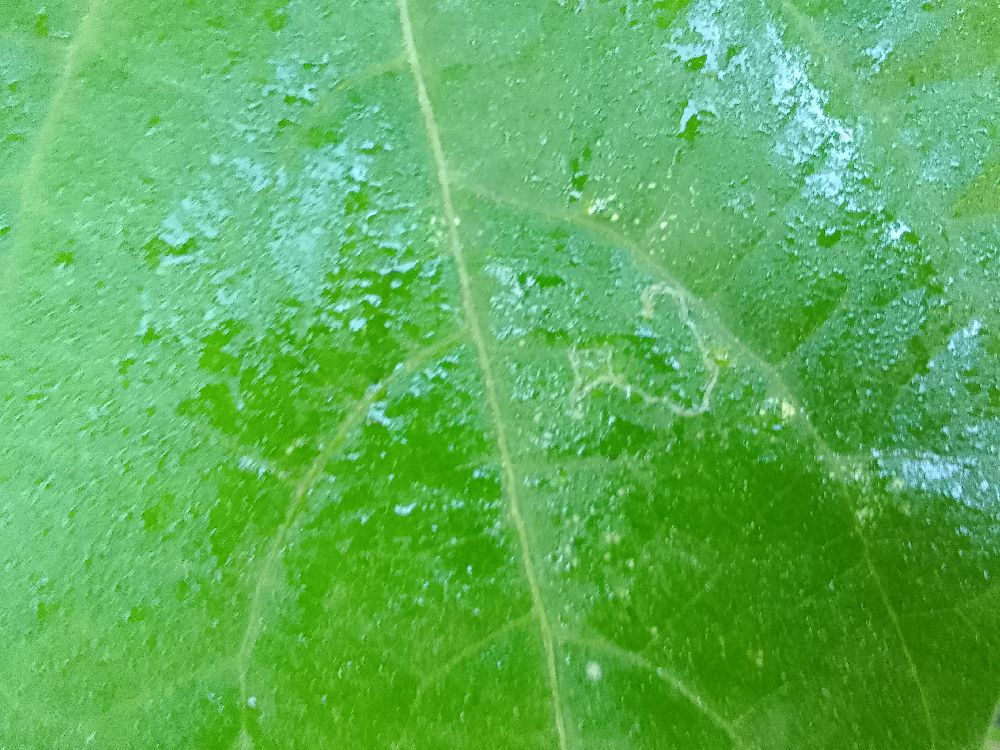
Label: healthy